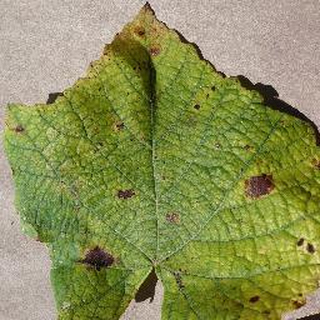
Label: grape_leaf_blight